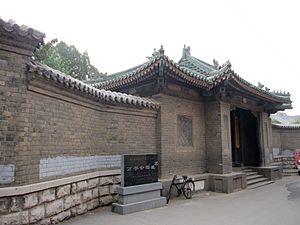
La Société internationale du Svastika rouge est une association humanitaire chinoise fondée en 1922. Son nom et son logo s'inspirent de ceux de la Croix-Rouge, le symbole central étant remplacé par le svastika bouddhique. Le rouge représente de plus la sincérité, et les quatre branches du svastika les quatre orients et l'union mondiale.